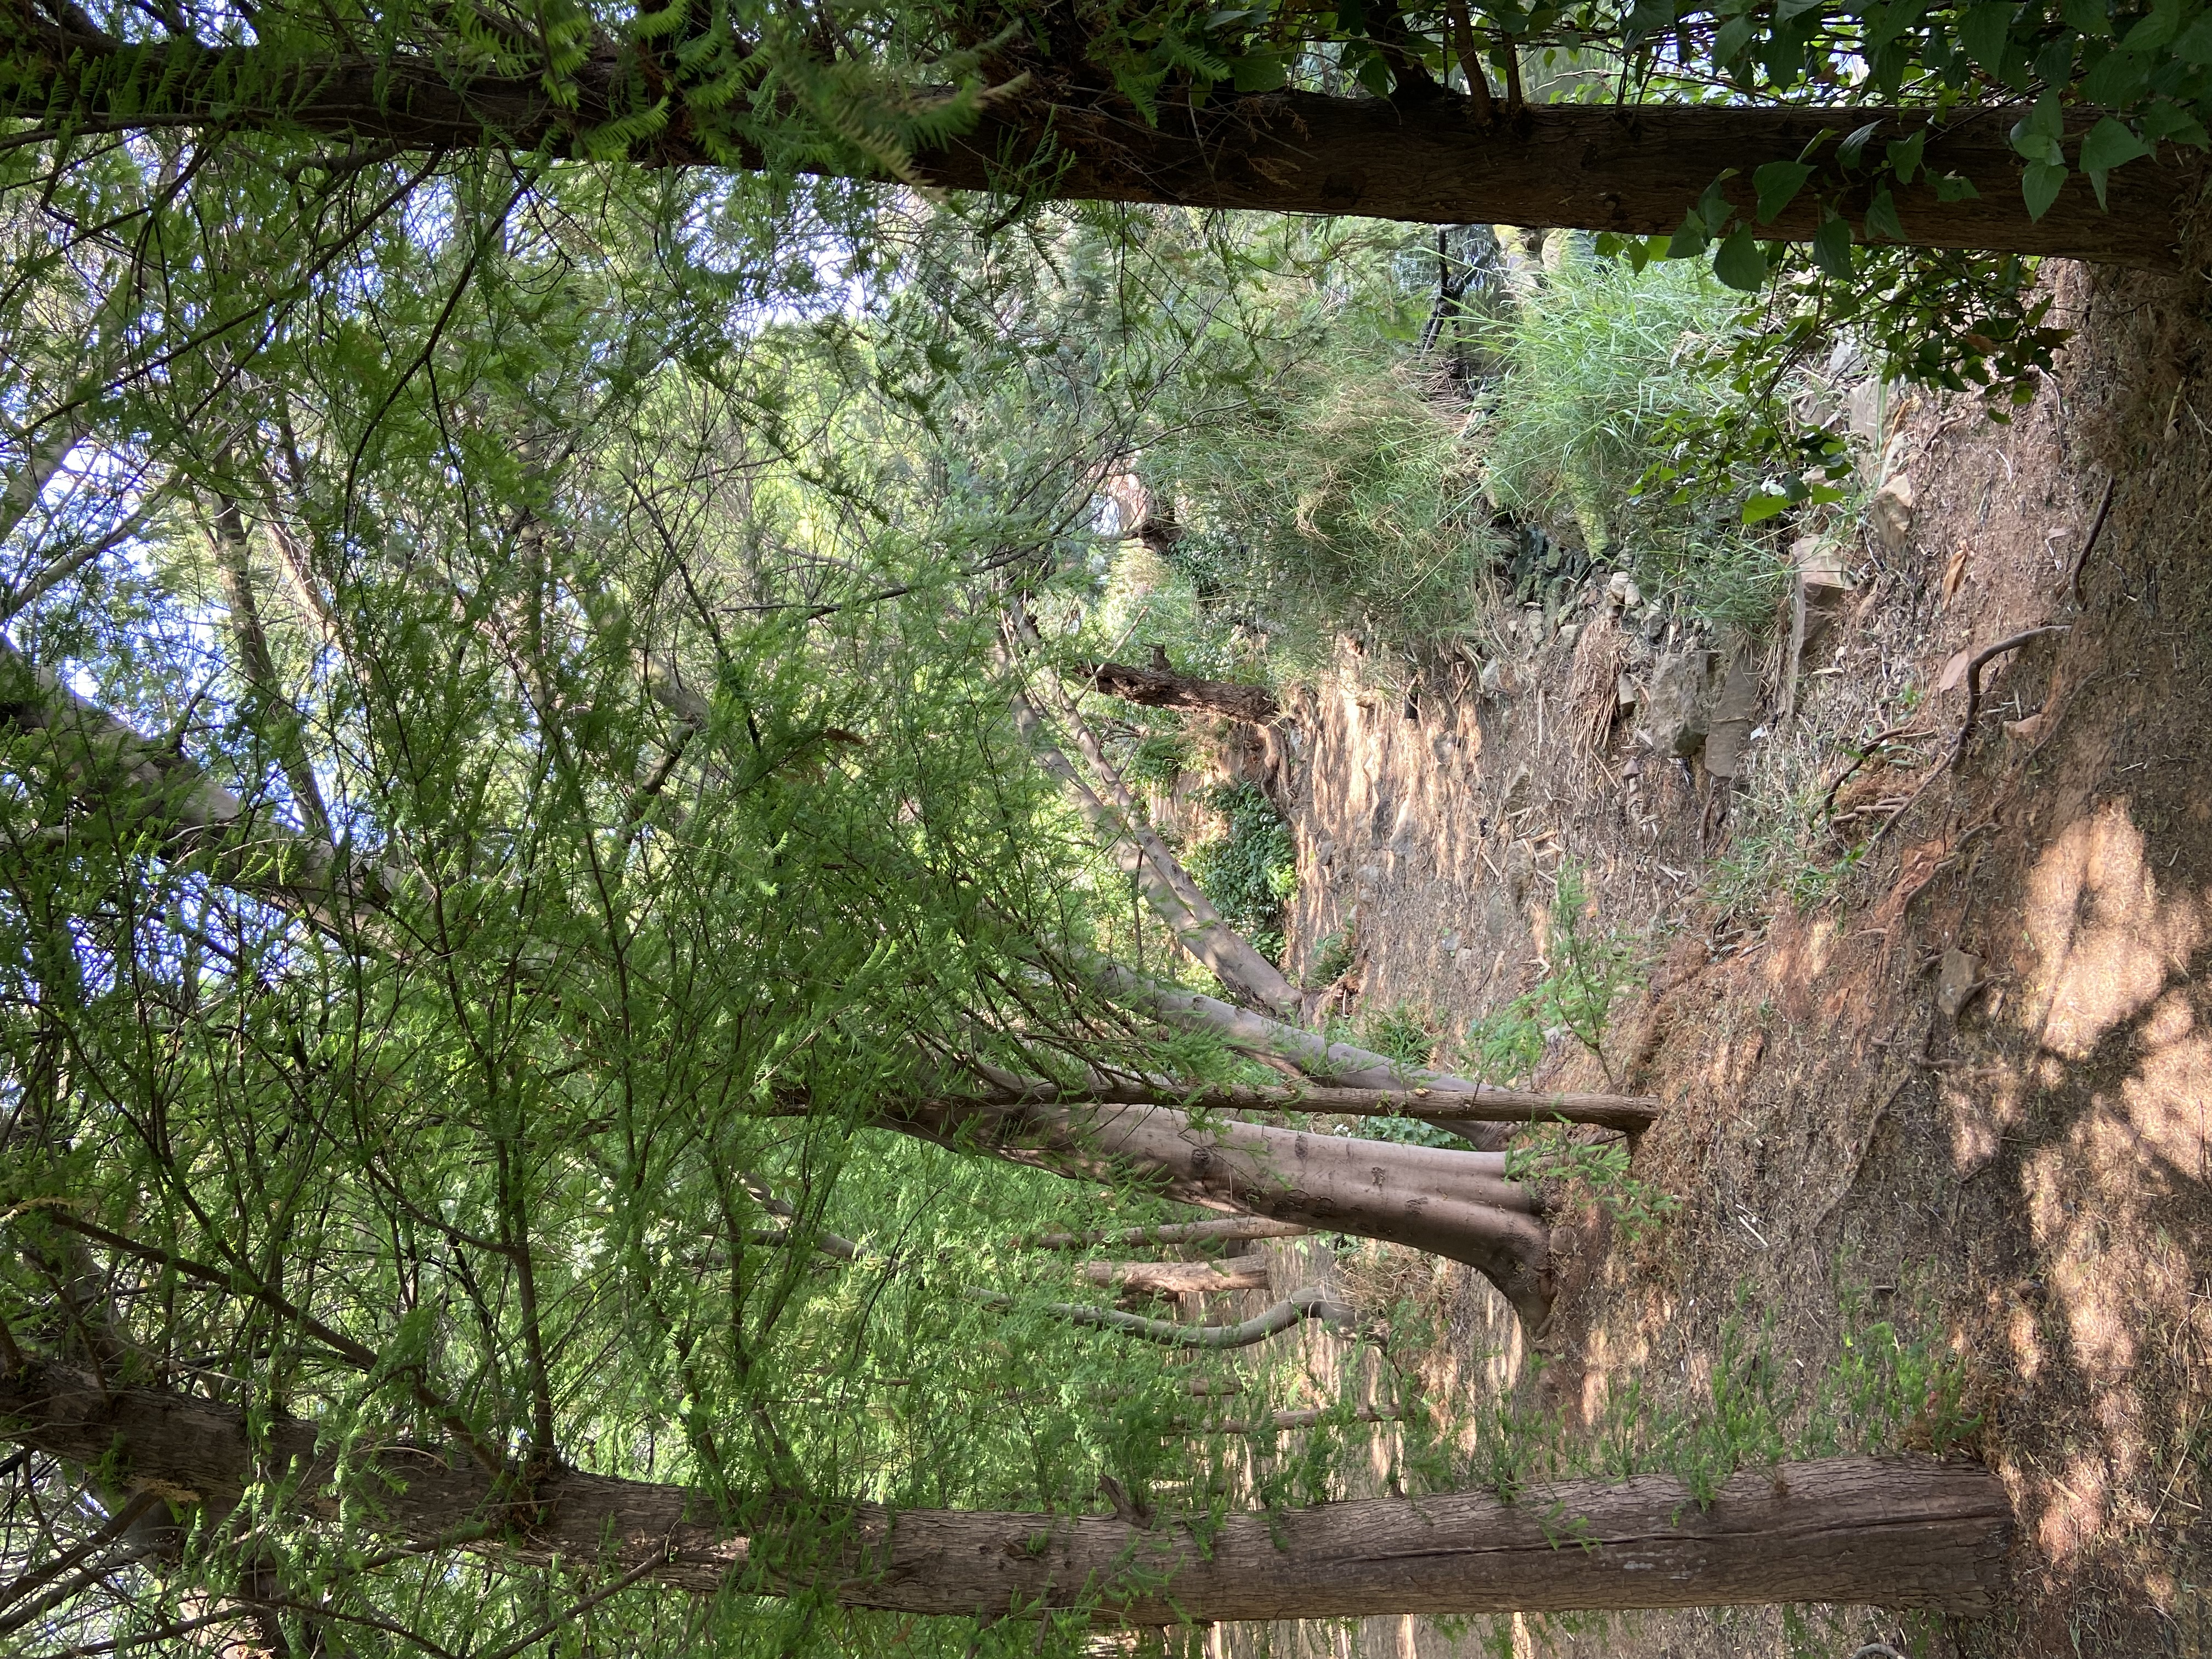
tree, nature, plant, natural landscape, wood, twig, trunk, terrestrial plant, deciduous, Tints and shades, grass, forest, shade, landscape, temperate broadleaf and mixed forest, woodland, grove, jungle, Northern hardwood forest, old growth forest, tropical and subtropical coniferous forests, wildlife, valdivian temperate rain forest, riparian forest, plant stem, temperate coniferous forest, rainforest, soil